Coconut production in the Philippines

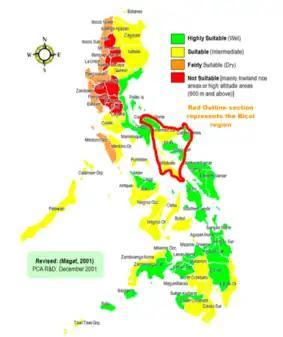
Coconut growing zones in the Philippines according to the Philippine Coconut Authority

Coconut production plays an important role in the national economy of the Philippines. According to figures published in December 2009 by the Food and Agriculture Organization of the United Nations, the Philippines is the world's second largest producer of coconuts, producing 19,500,000 tonnes in 2009. Production in the Philippines is generally concentrated in medium-sized farms.